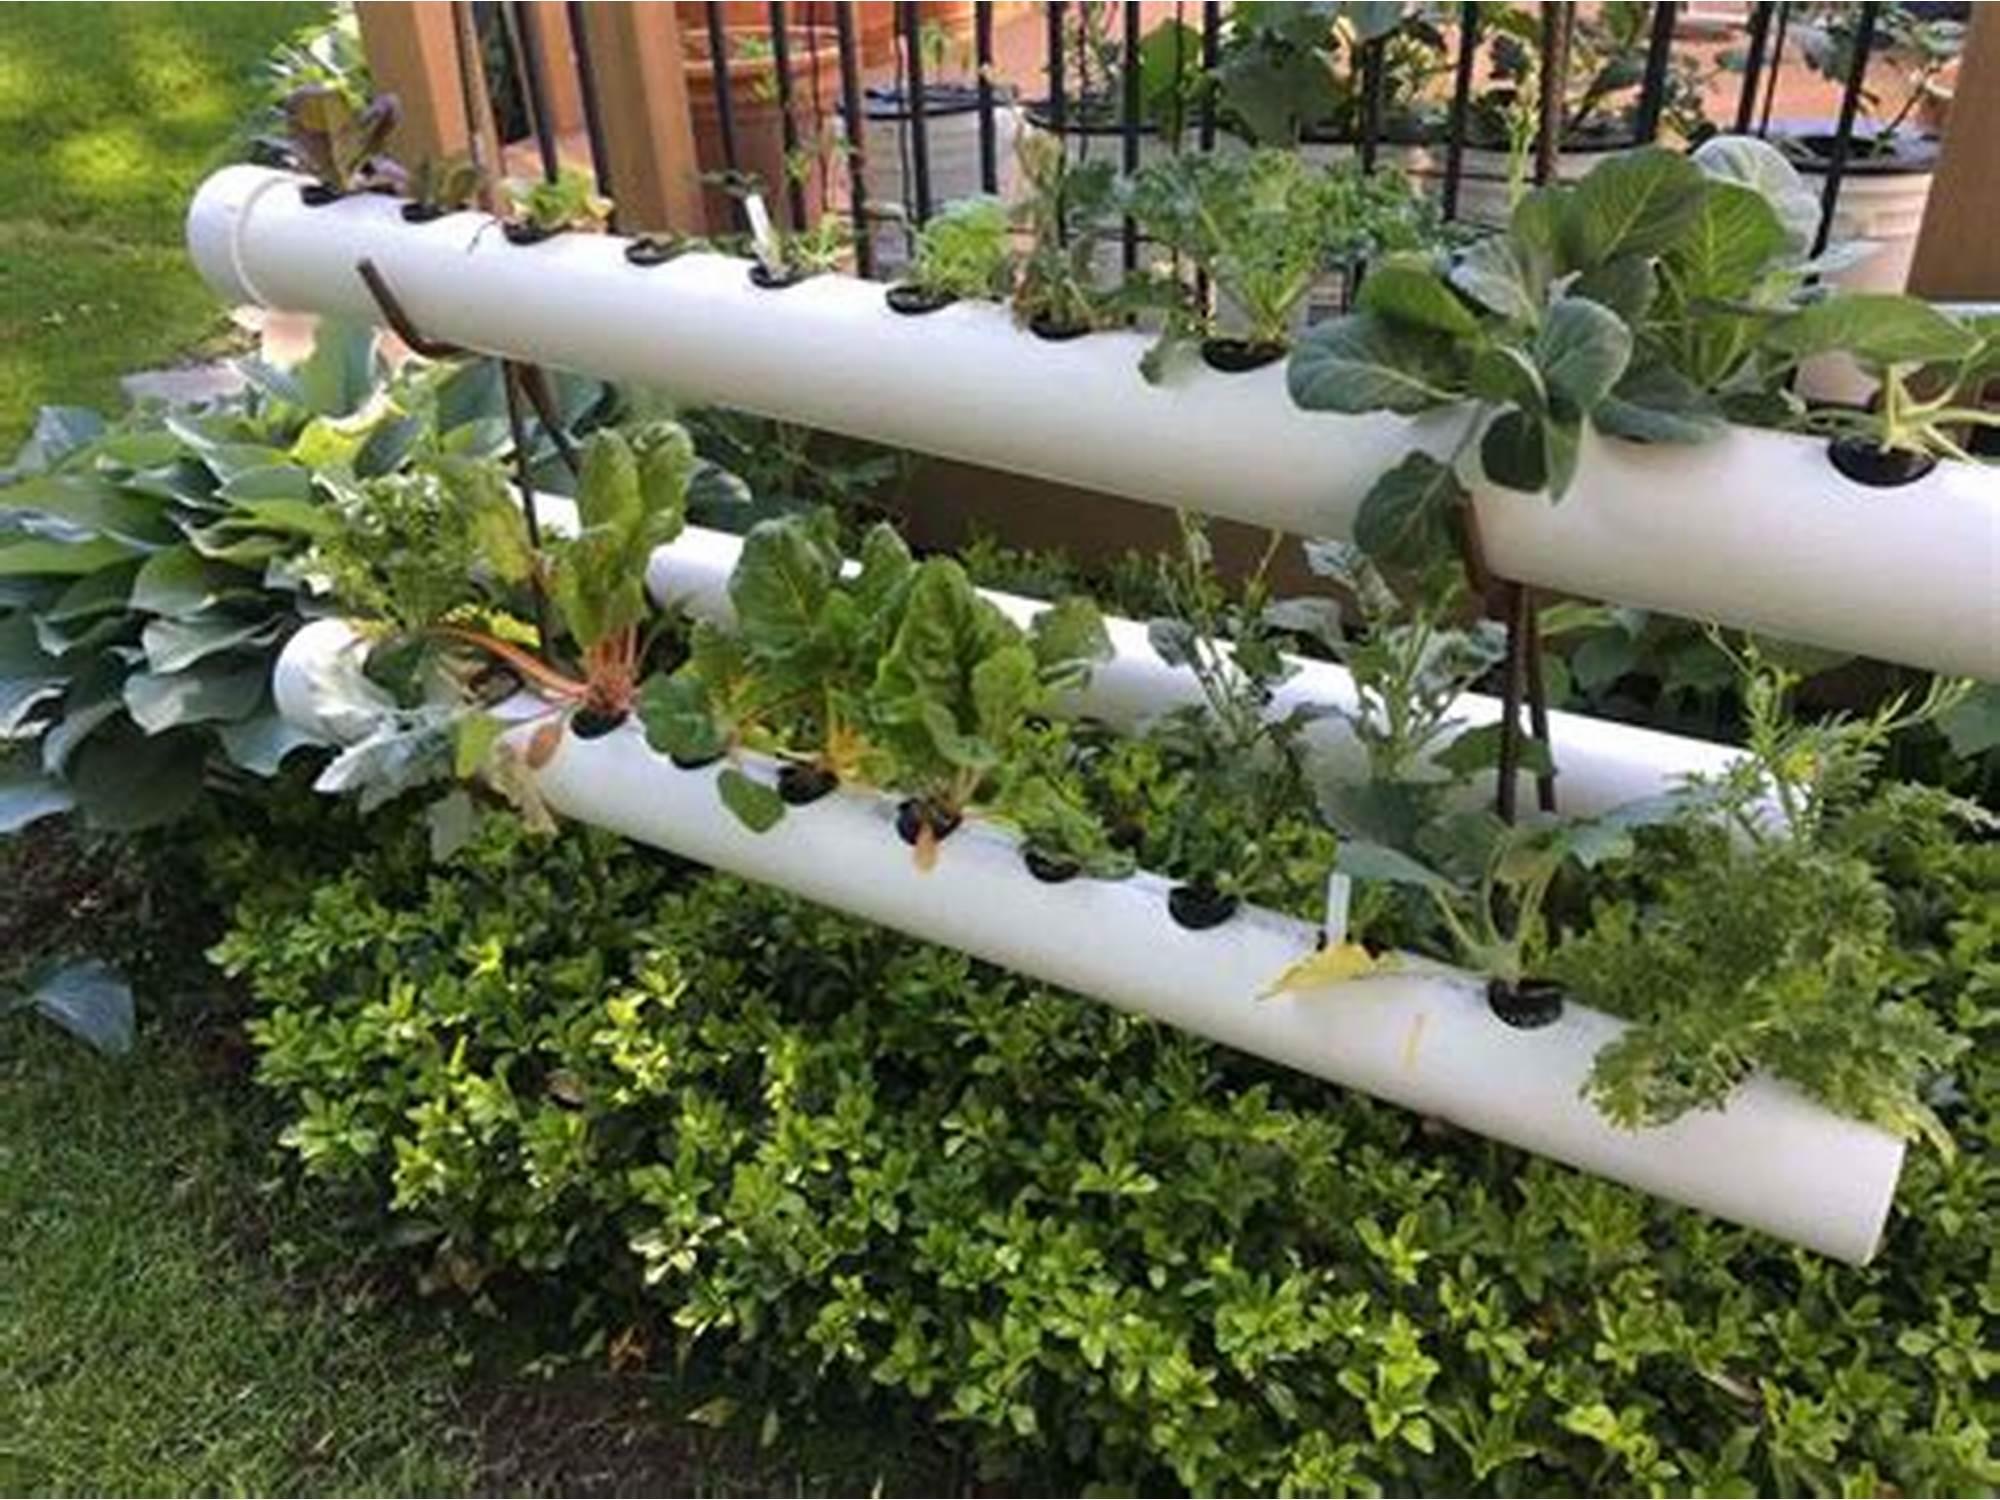
Mimea ya kijani kibichi imepandwa kwenye mabomba ya plastiki. Njia hii inaonyesha mfumo wa bustani usiotumia na udongo. Kila bomba lina mmea mbalimbali ya kijani. Vichaka vya kijani vimepangwa chini ya mabomba. Hali ya hewa inaonekana nzuri na mimea inaonekana kuendelia vizuri.